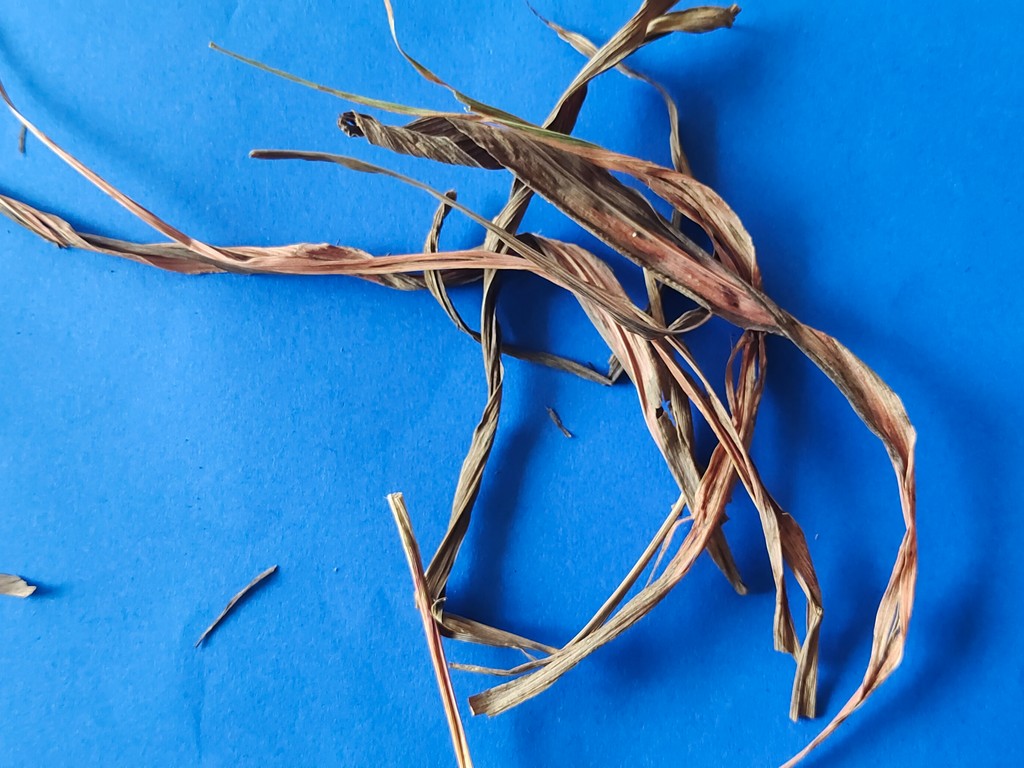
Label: Dried